Swingtime Johnny

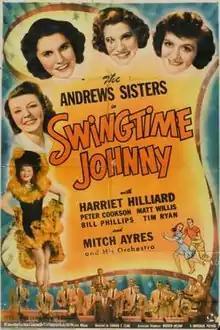

Swingtime Johnny is a 1944 American comedy musical film directed by Edward F. Cline and starring Patty Andrews, Maxene Andrews and Laverne Andrews.